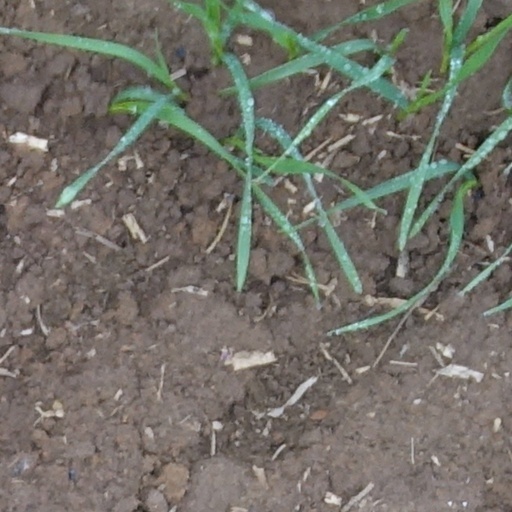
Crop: wheat